Lašva Valley ethnic cleansing

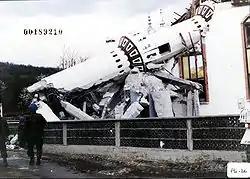
Bombed mosque in April 1993, Ahmići. (Photograph provided courtesy of the ICTY)

According to the Centre for Human Rights in Zenica, 180 of the existing 200 Bosniak houses in Ahmići were burned during the attack. The Commission on Human Rights made the same finding in its report dated 19 May 1993. According to the ECMM practically all the Bosnian Muslim houses in the villages of Ahmići, Nadioci, Pirići, Sivrino Selo, Gaćice, Gomionica, Gromiljak and Rotilj had been burned. According to ECMM observer "it was a whole area that was burning". Several religious buildings were destroyed. Two mosques were deliberately mined and given the careful placement of the explosives inside the buildings. Furthermore, the mosque in Donji Ahmići was destroyed by explosives laid around the base of its minaret.